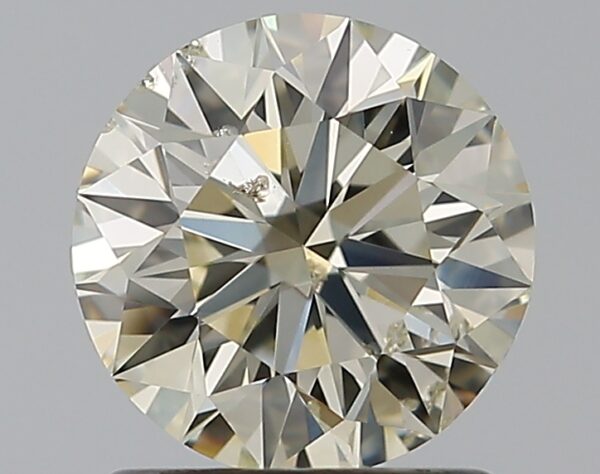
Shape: round
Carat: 1.08
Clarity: SI2
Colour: N
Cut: EX
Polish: EX
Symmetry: EX
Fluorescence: M
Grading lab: GIA
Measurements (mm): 6.53 x 6.56 x 4.09